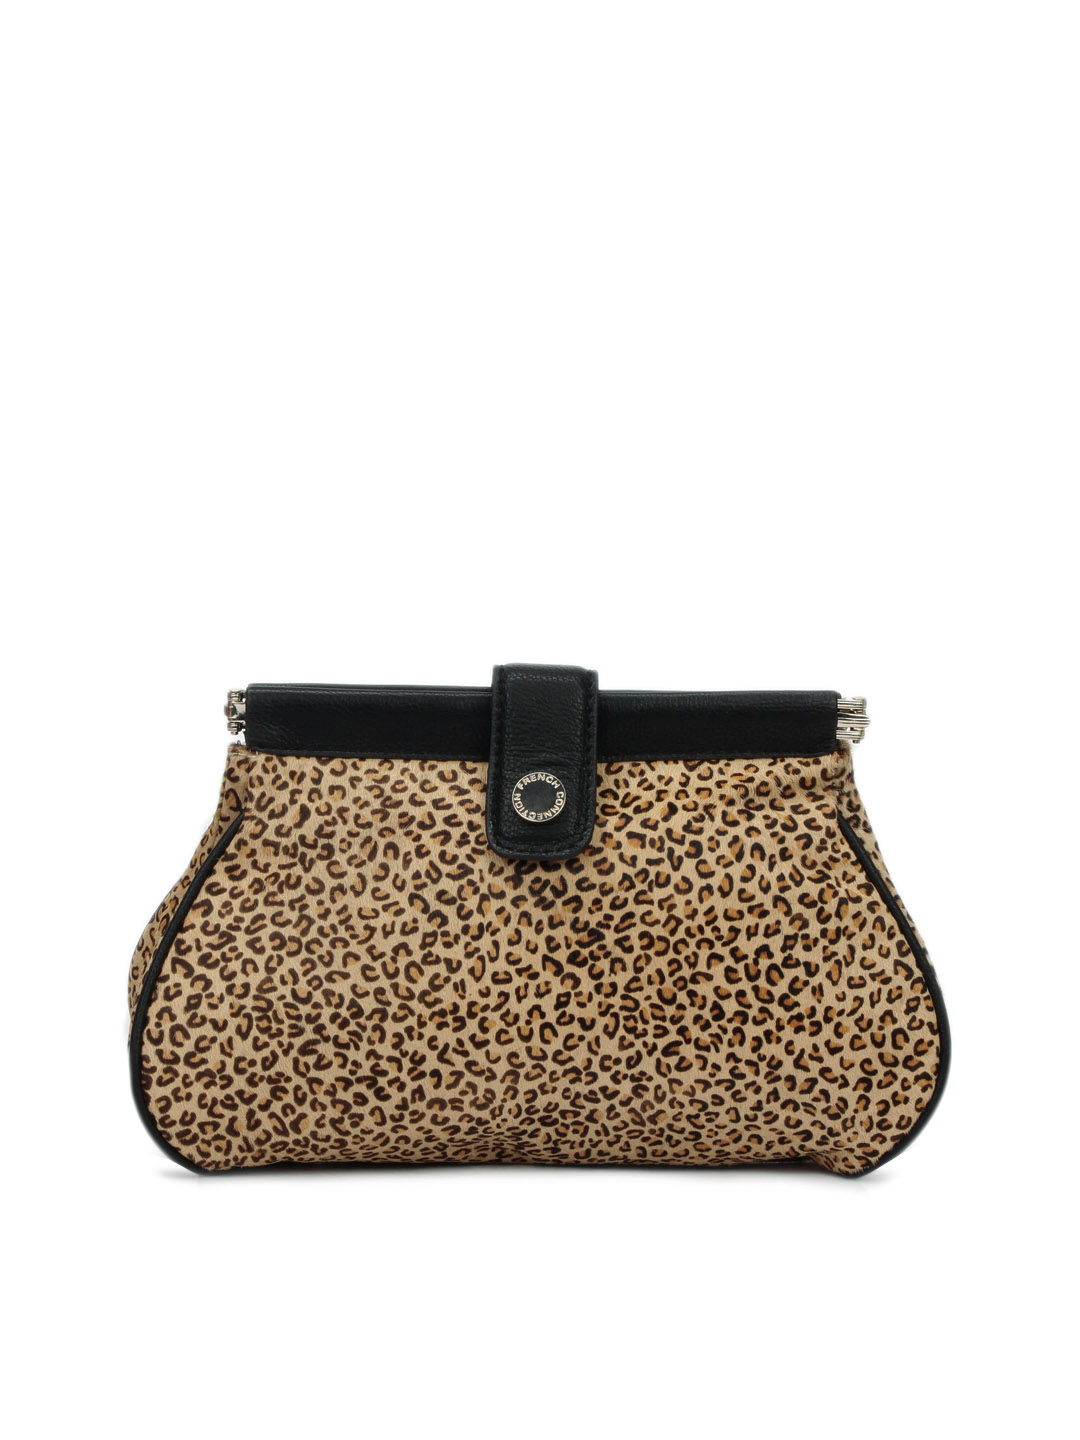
NA
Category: Accessories / Bags / Clutches
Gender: Women
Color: Brown
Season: Summer 2012
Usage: Casual